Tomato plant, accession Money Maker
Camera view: bottom (45 deg); turntable rotation: 330 degrees
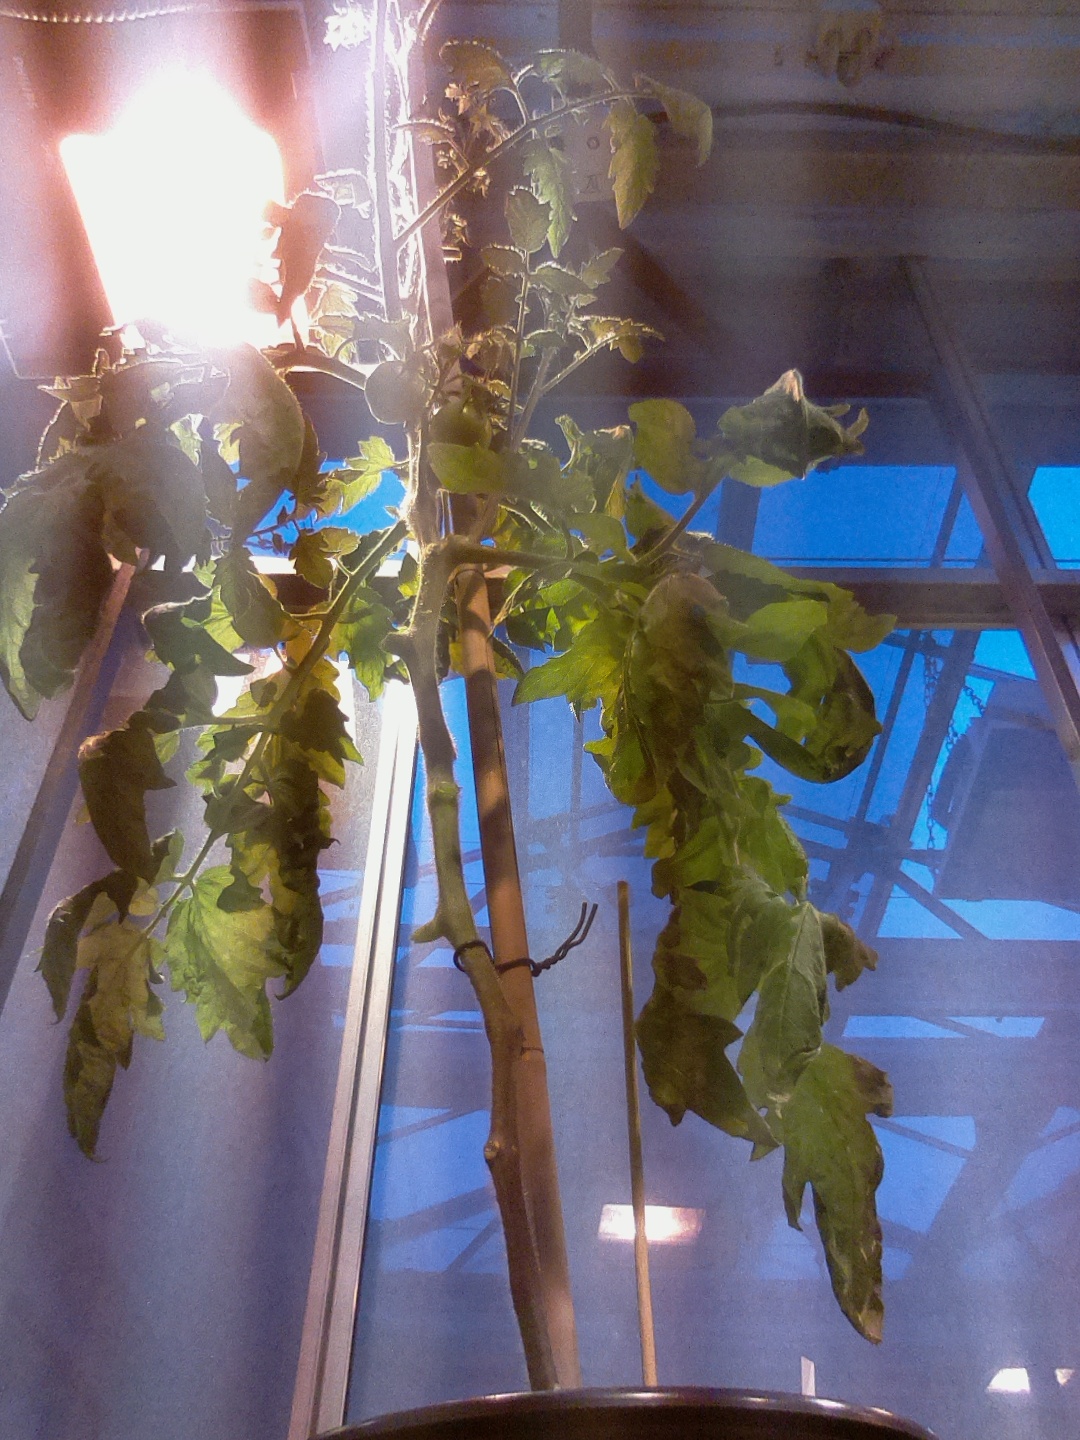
BBCH growth stage 74: 40%-50% of final fruit size